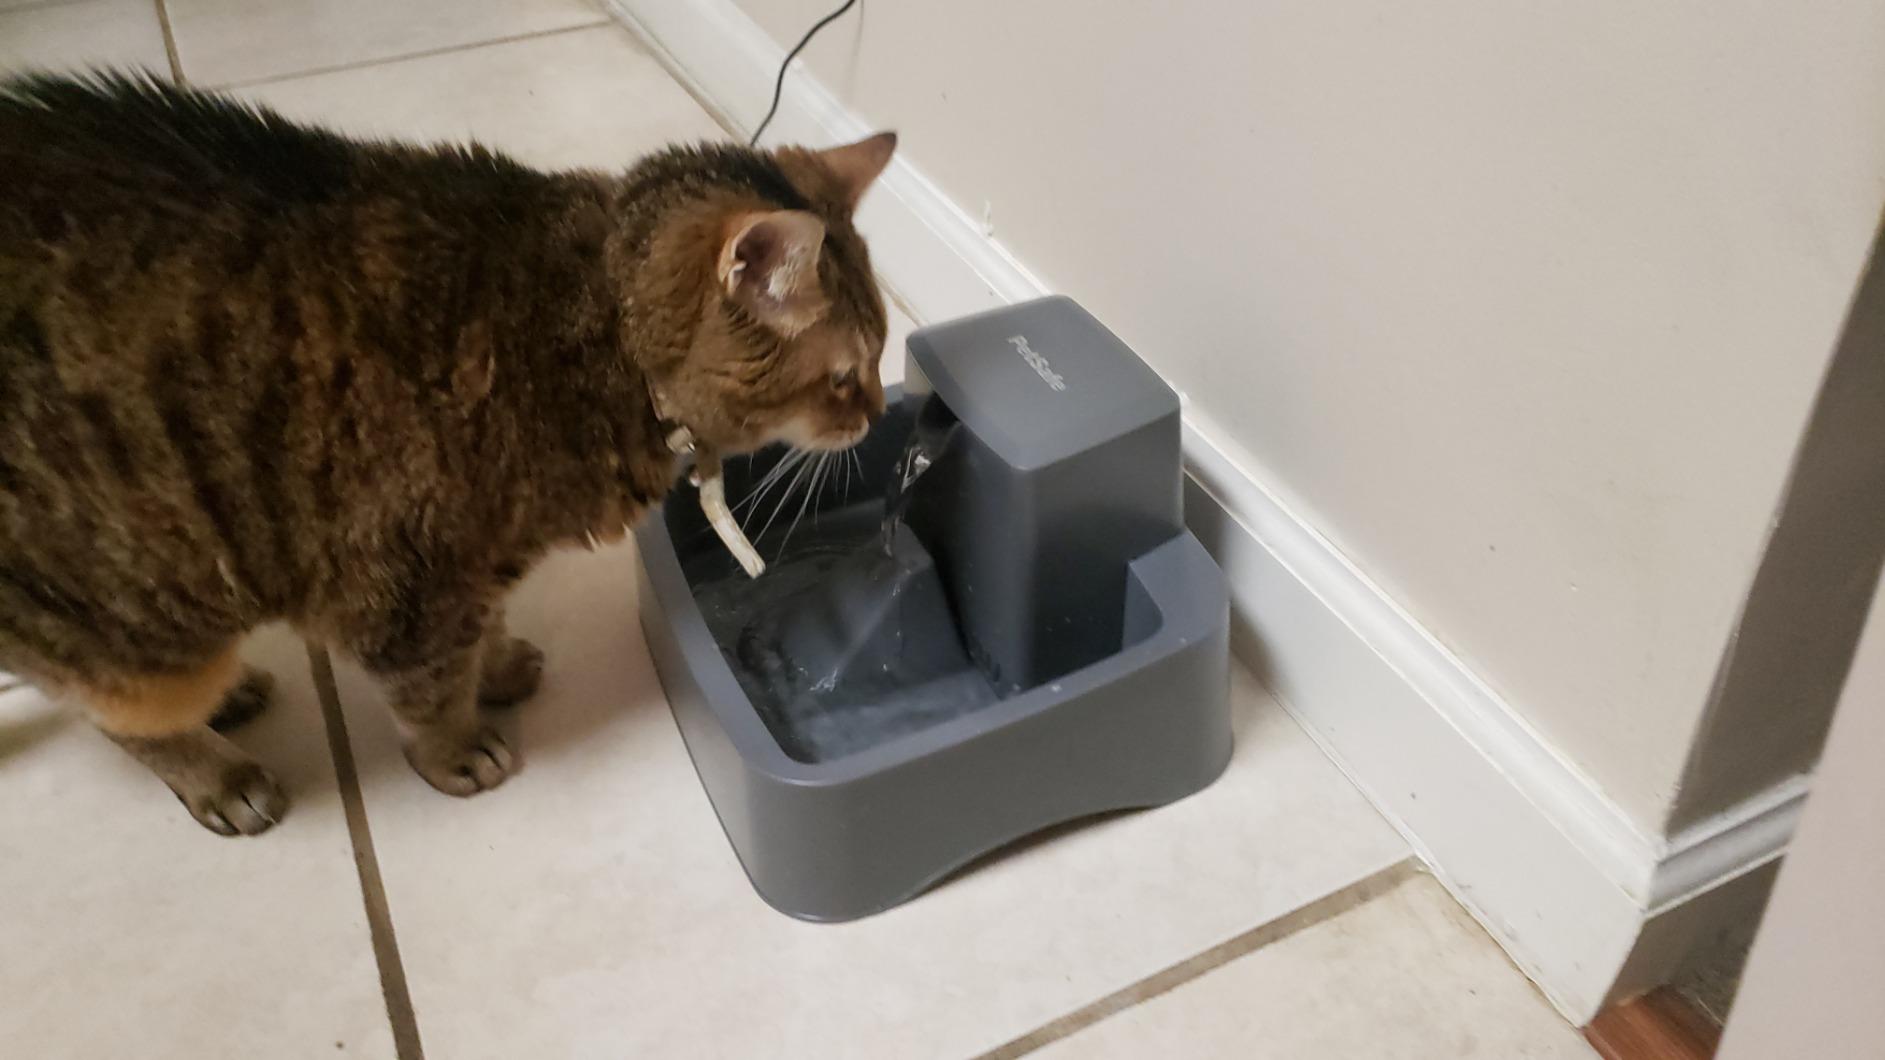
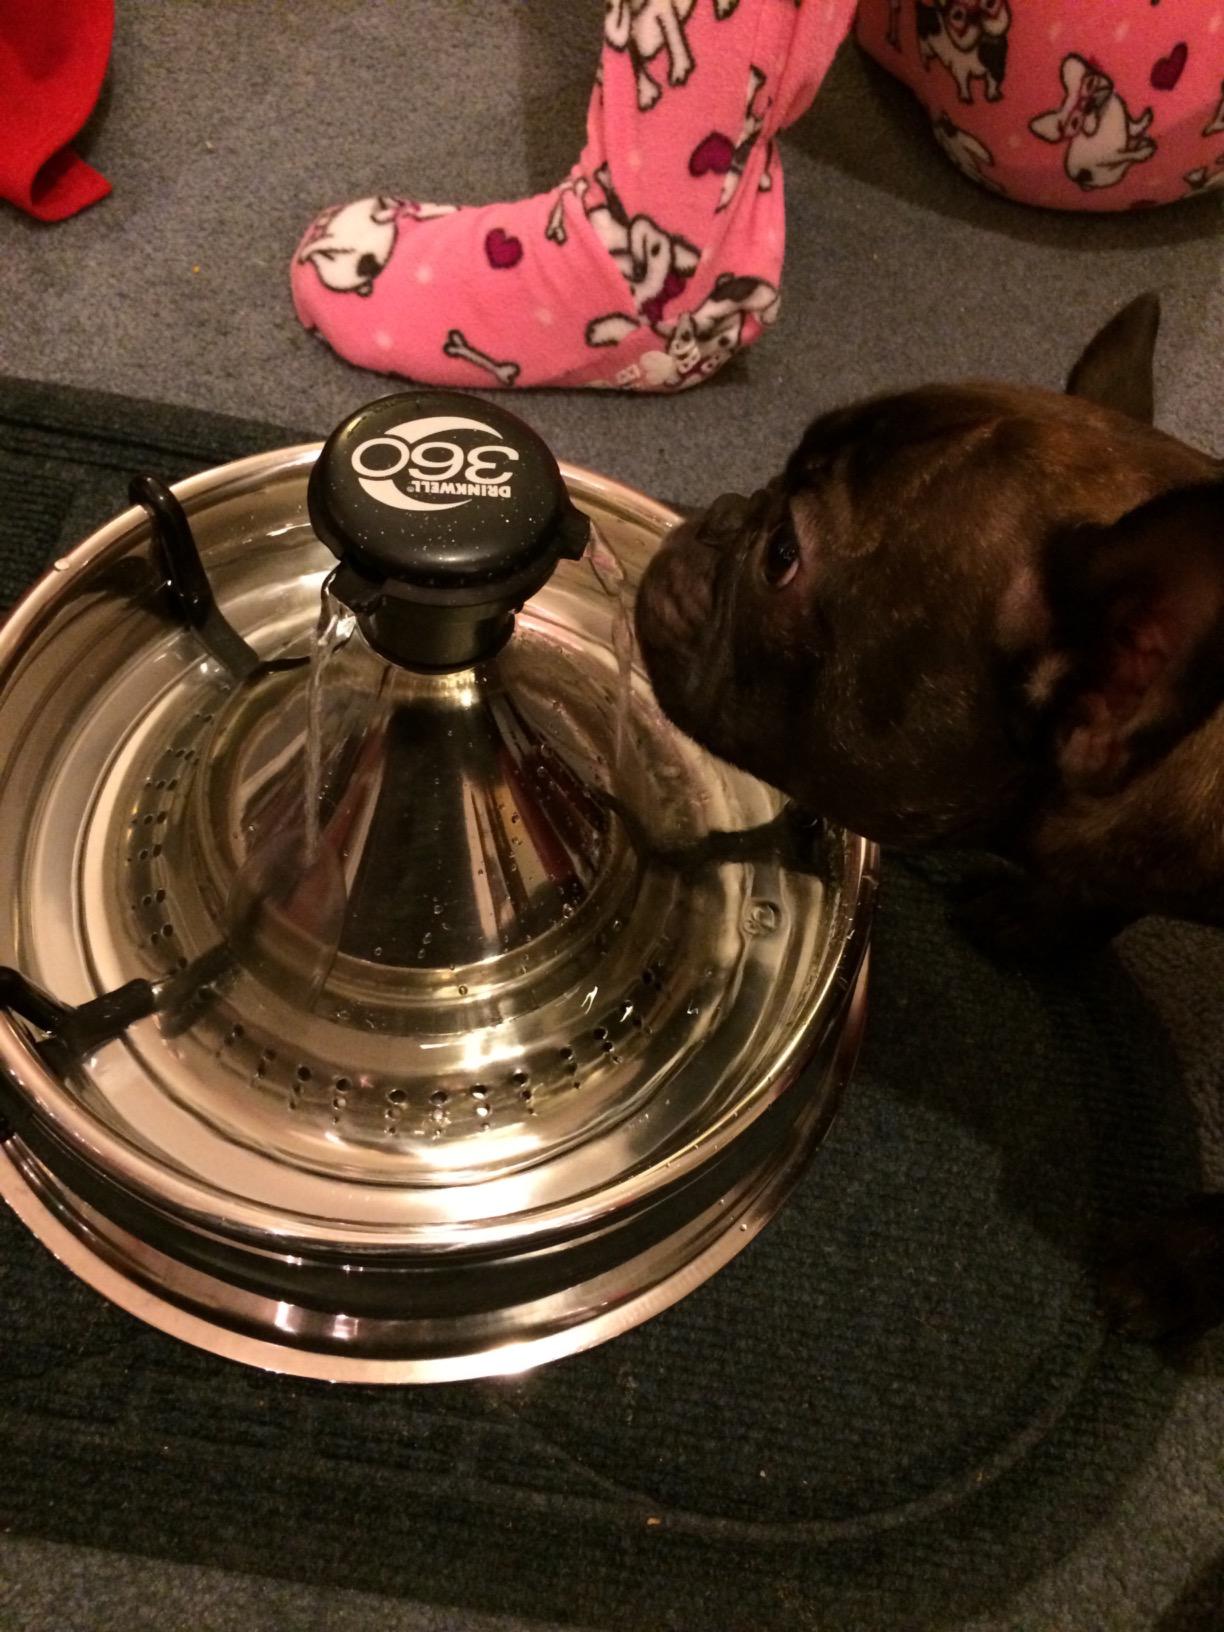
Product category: items_bowl
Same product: no